Neoclassical architecture

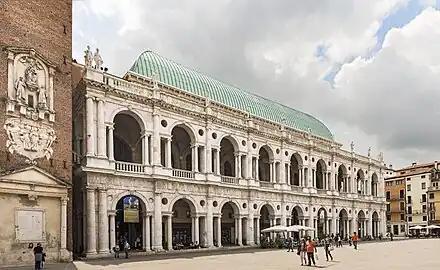
The Basilica Palladiana at Vicenza in Veneto, Italy

A return to more classical architectural forms as a reaction to the Rococo style can be detected in some European architecture of the earlier 18th century, most vividly represented in the Palladian architecture of Georgian Britain and Ireland. The name refers to the designs of the 16th-century Venetian architect Andrea Palladio.